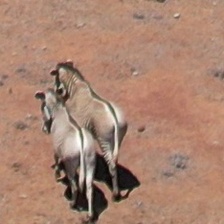
Pose orientation: back